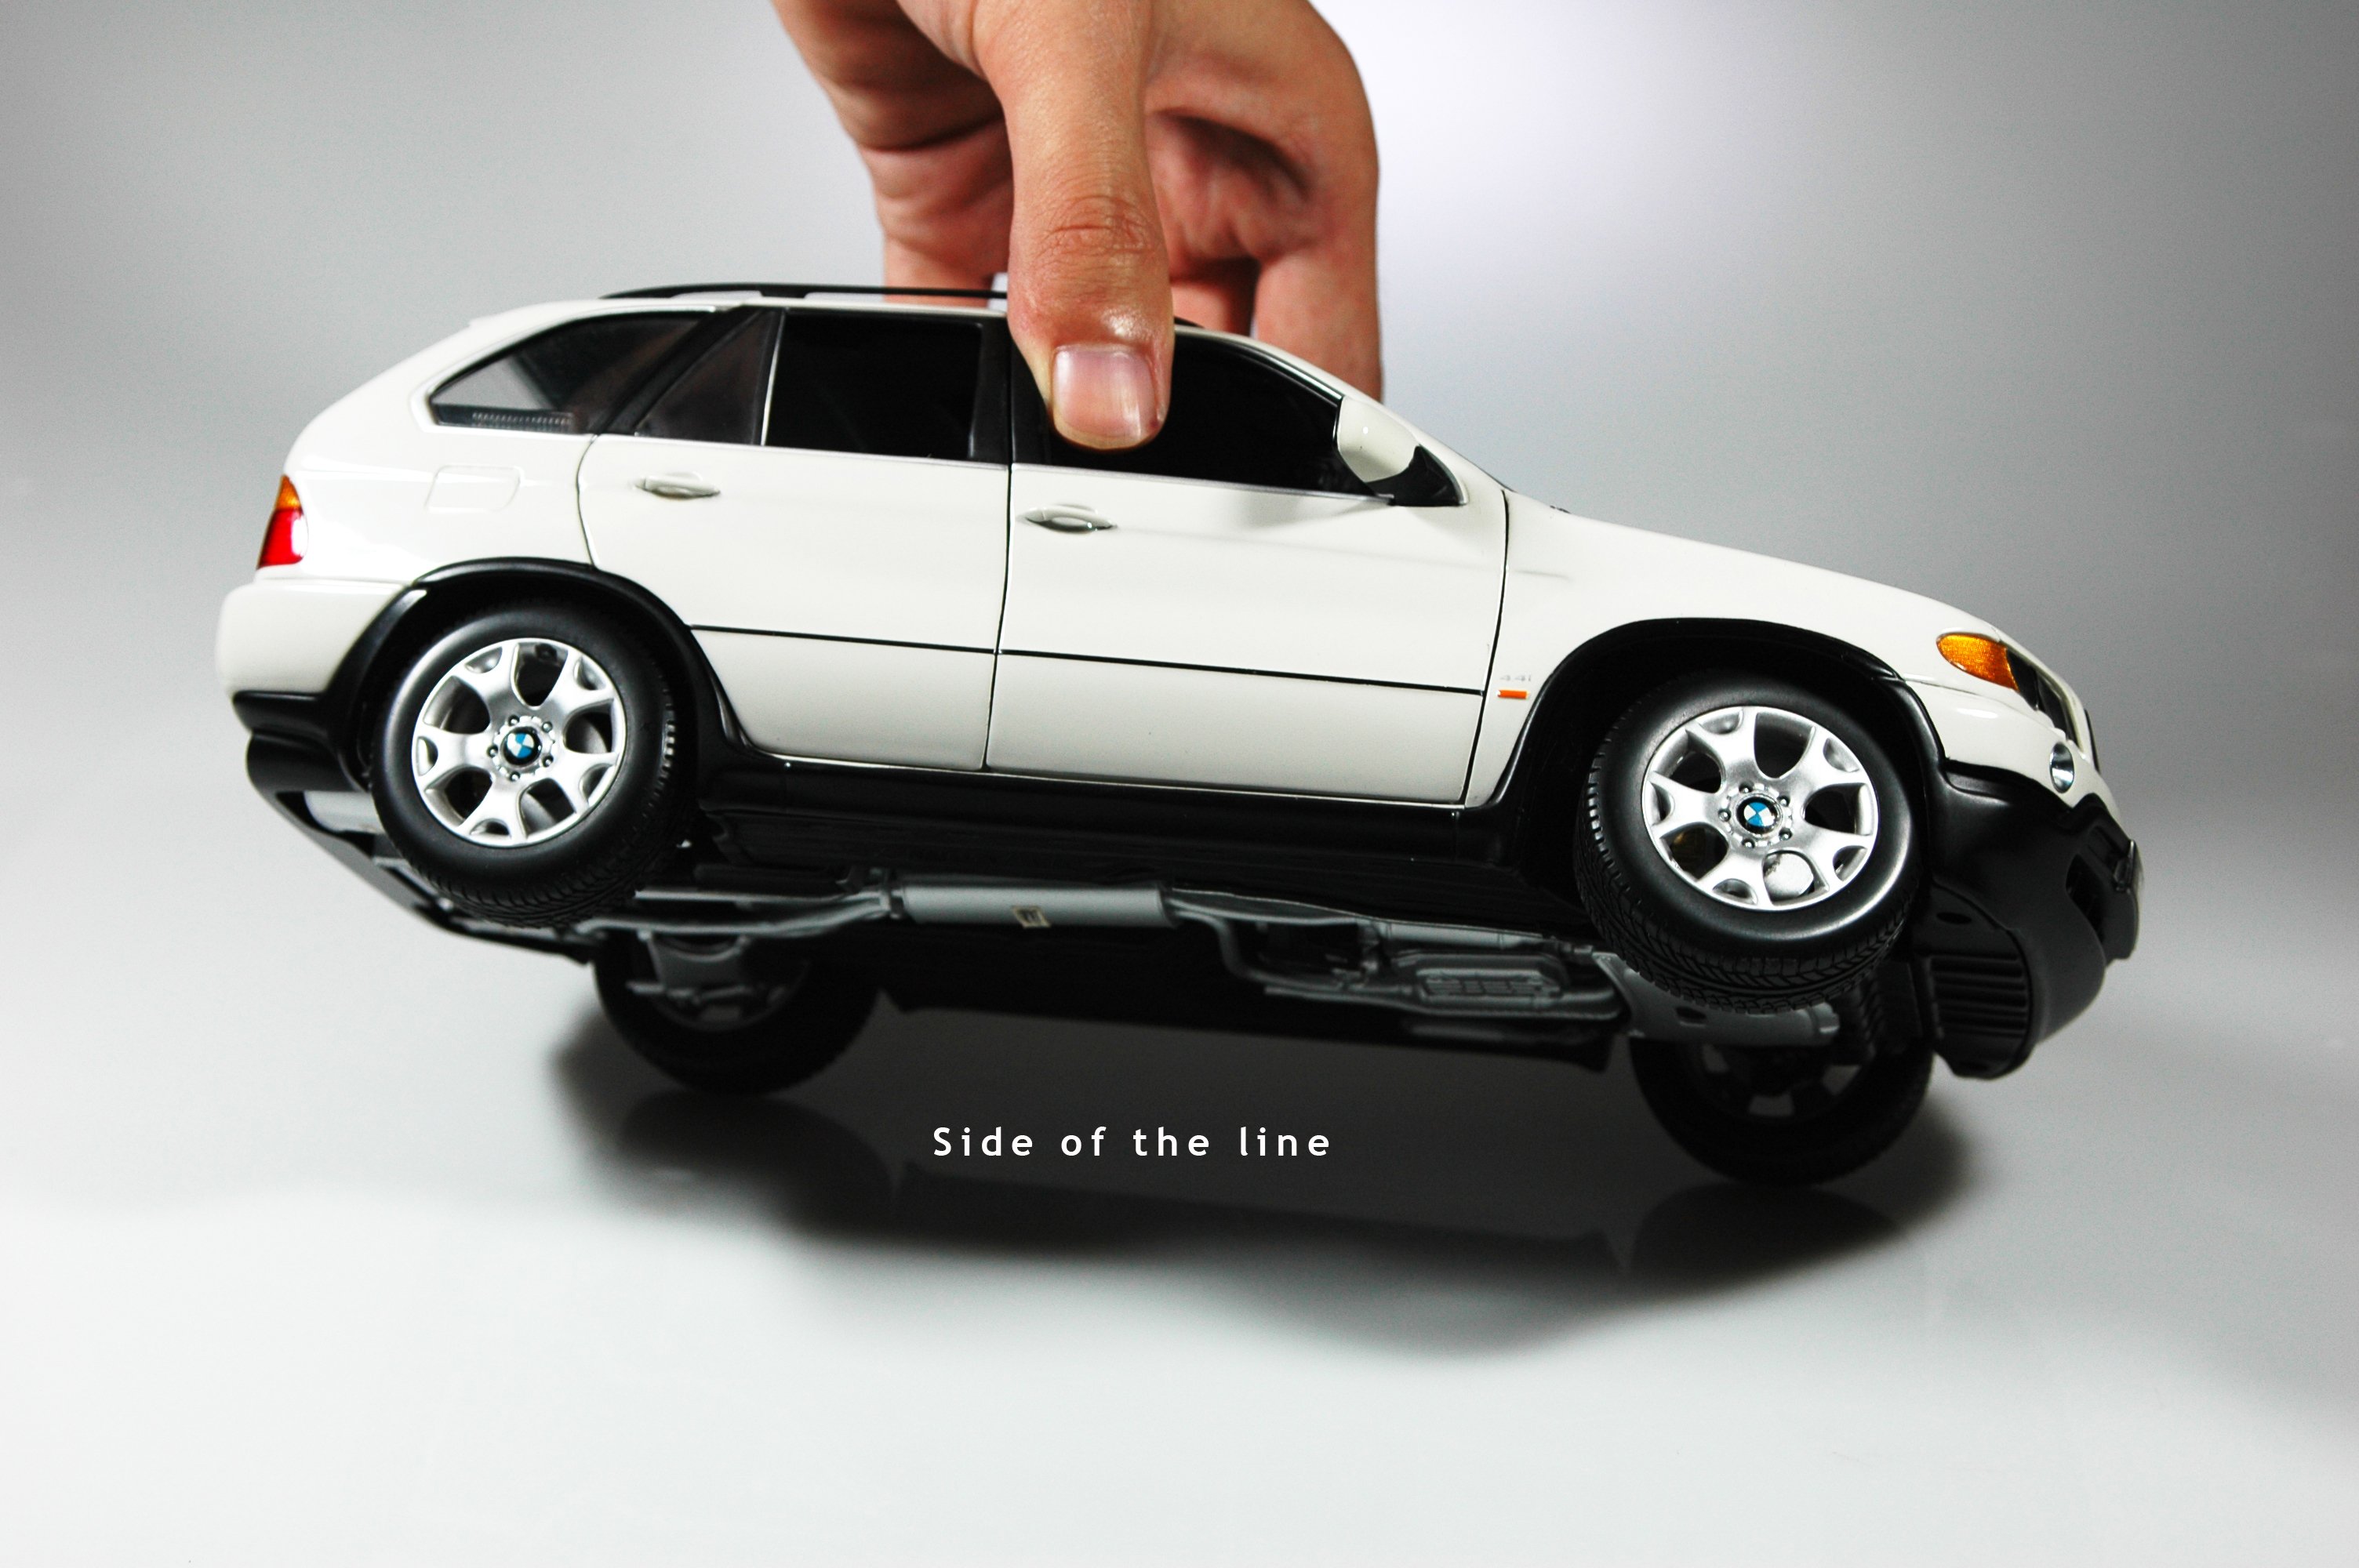
car, wheel, vehicle, sports car, bumper, supercar, cars, sedan, china, model car, sport utility vehicle, land vehicle, nanjing, automobile make, automotive exterior, automotive design, luxury vehicle, crossover suv, do you see a toy